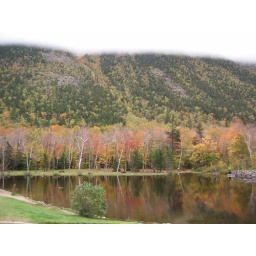
A lake by the mountain